Mason County, Kentucky slave pen

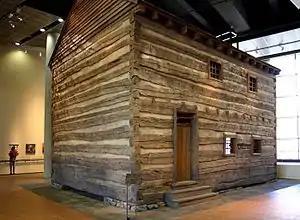
Slave pen at the National Underground Railroad Freedom Center.

The Mason County, Kentucky slave pen played a very important role in the American slave trade, confining slaves who were intended to go farther south for sale. This slave pen was recovered from a farm in Mason County, Kentucky, United States, which was owned by a slave trader named John W. Anderson, who played a significant part within the American domestic slave trade. Anderson bought his farmstead in 1825, and after several years he and his family built a mansion and converted the old house into slave quarters. In the early 1830s, he converted the slave quarters into a slave pen.